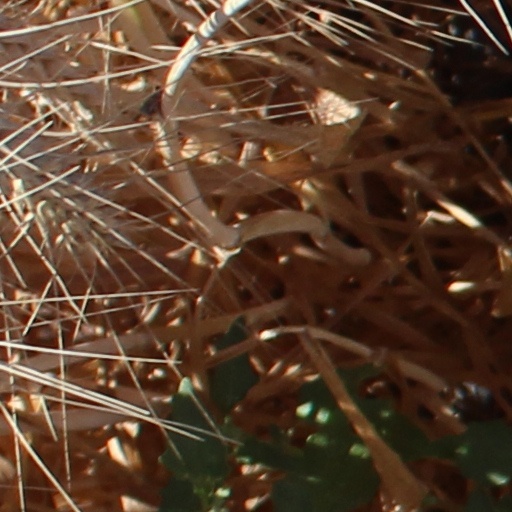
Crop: wheat